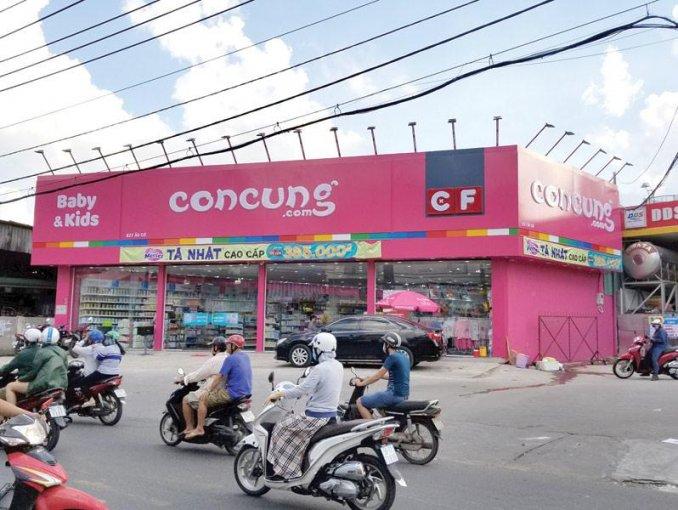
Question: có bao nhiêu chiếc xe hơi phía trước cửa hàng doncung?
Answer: có một chiếc xe hơi phía trước cửa hàng concung